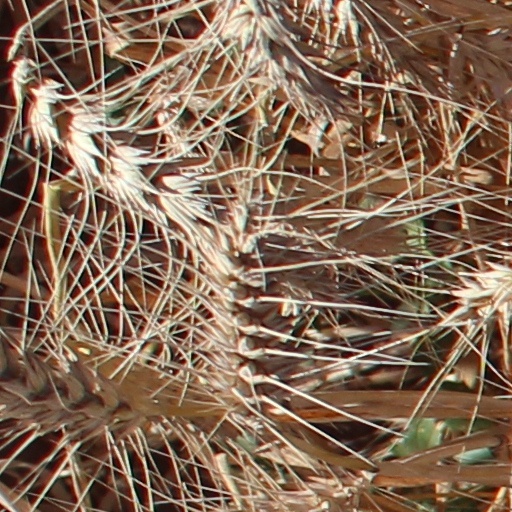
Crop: wheat